Princess Sophia of Gloucester

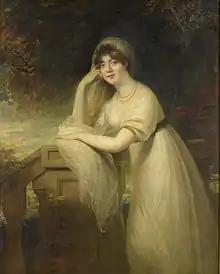
Portrait by Sir William Beechey,

Princess Sophia of Gloucester (Sophia Matilda; 29 May 1773 – 29 November 1844) was a great-granddaughter of King George II of Great Britain and niece of King George III.